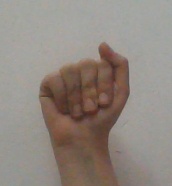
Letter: saad